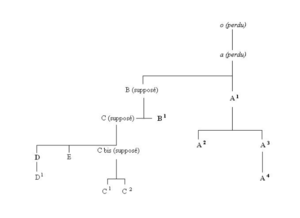
Stemma des manuscrits du Livre Roisin
Le Livre Roisin est un coutumier lillois de la 2ᵉ moitié du XIIIᵉ siècle nommé d'après son auteur, Jean Roisin, qui fut clerc de ville à Lille. À partir de 1297, un cartulaire a été ajouté et maintenu à jour plus ou moins régulièrement jusqu'au début du XIVᵉ siècle.